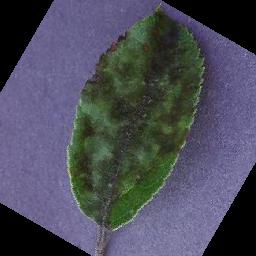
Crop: apple
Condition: scab